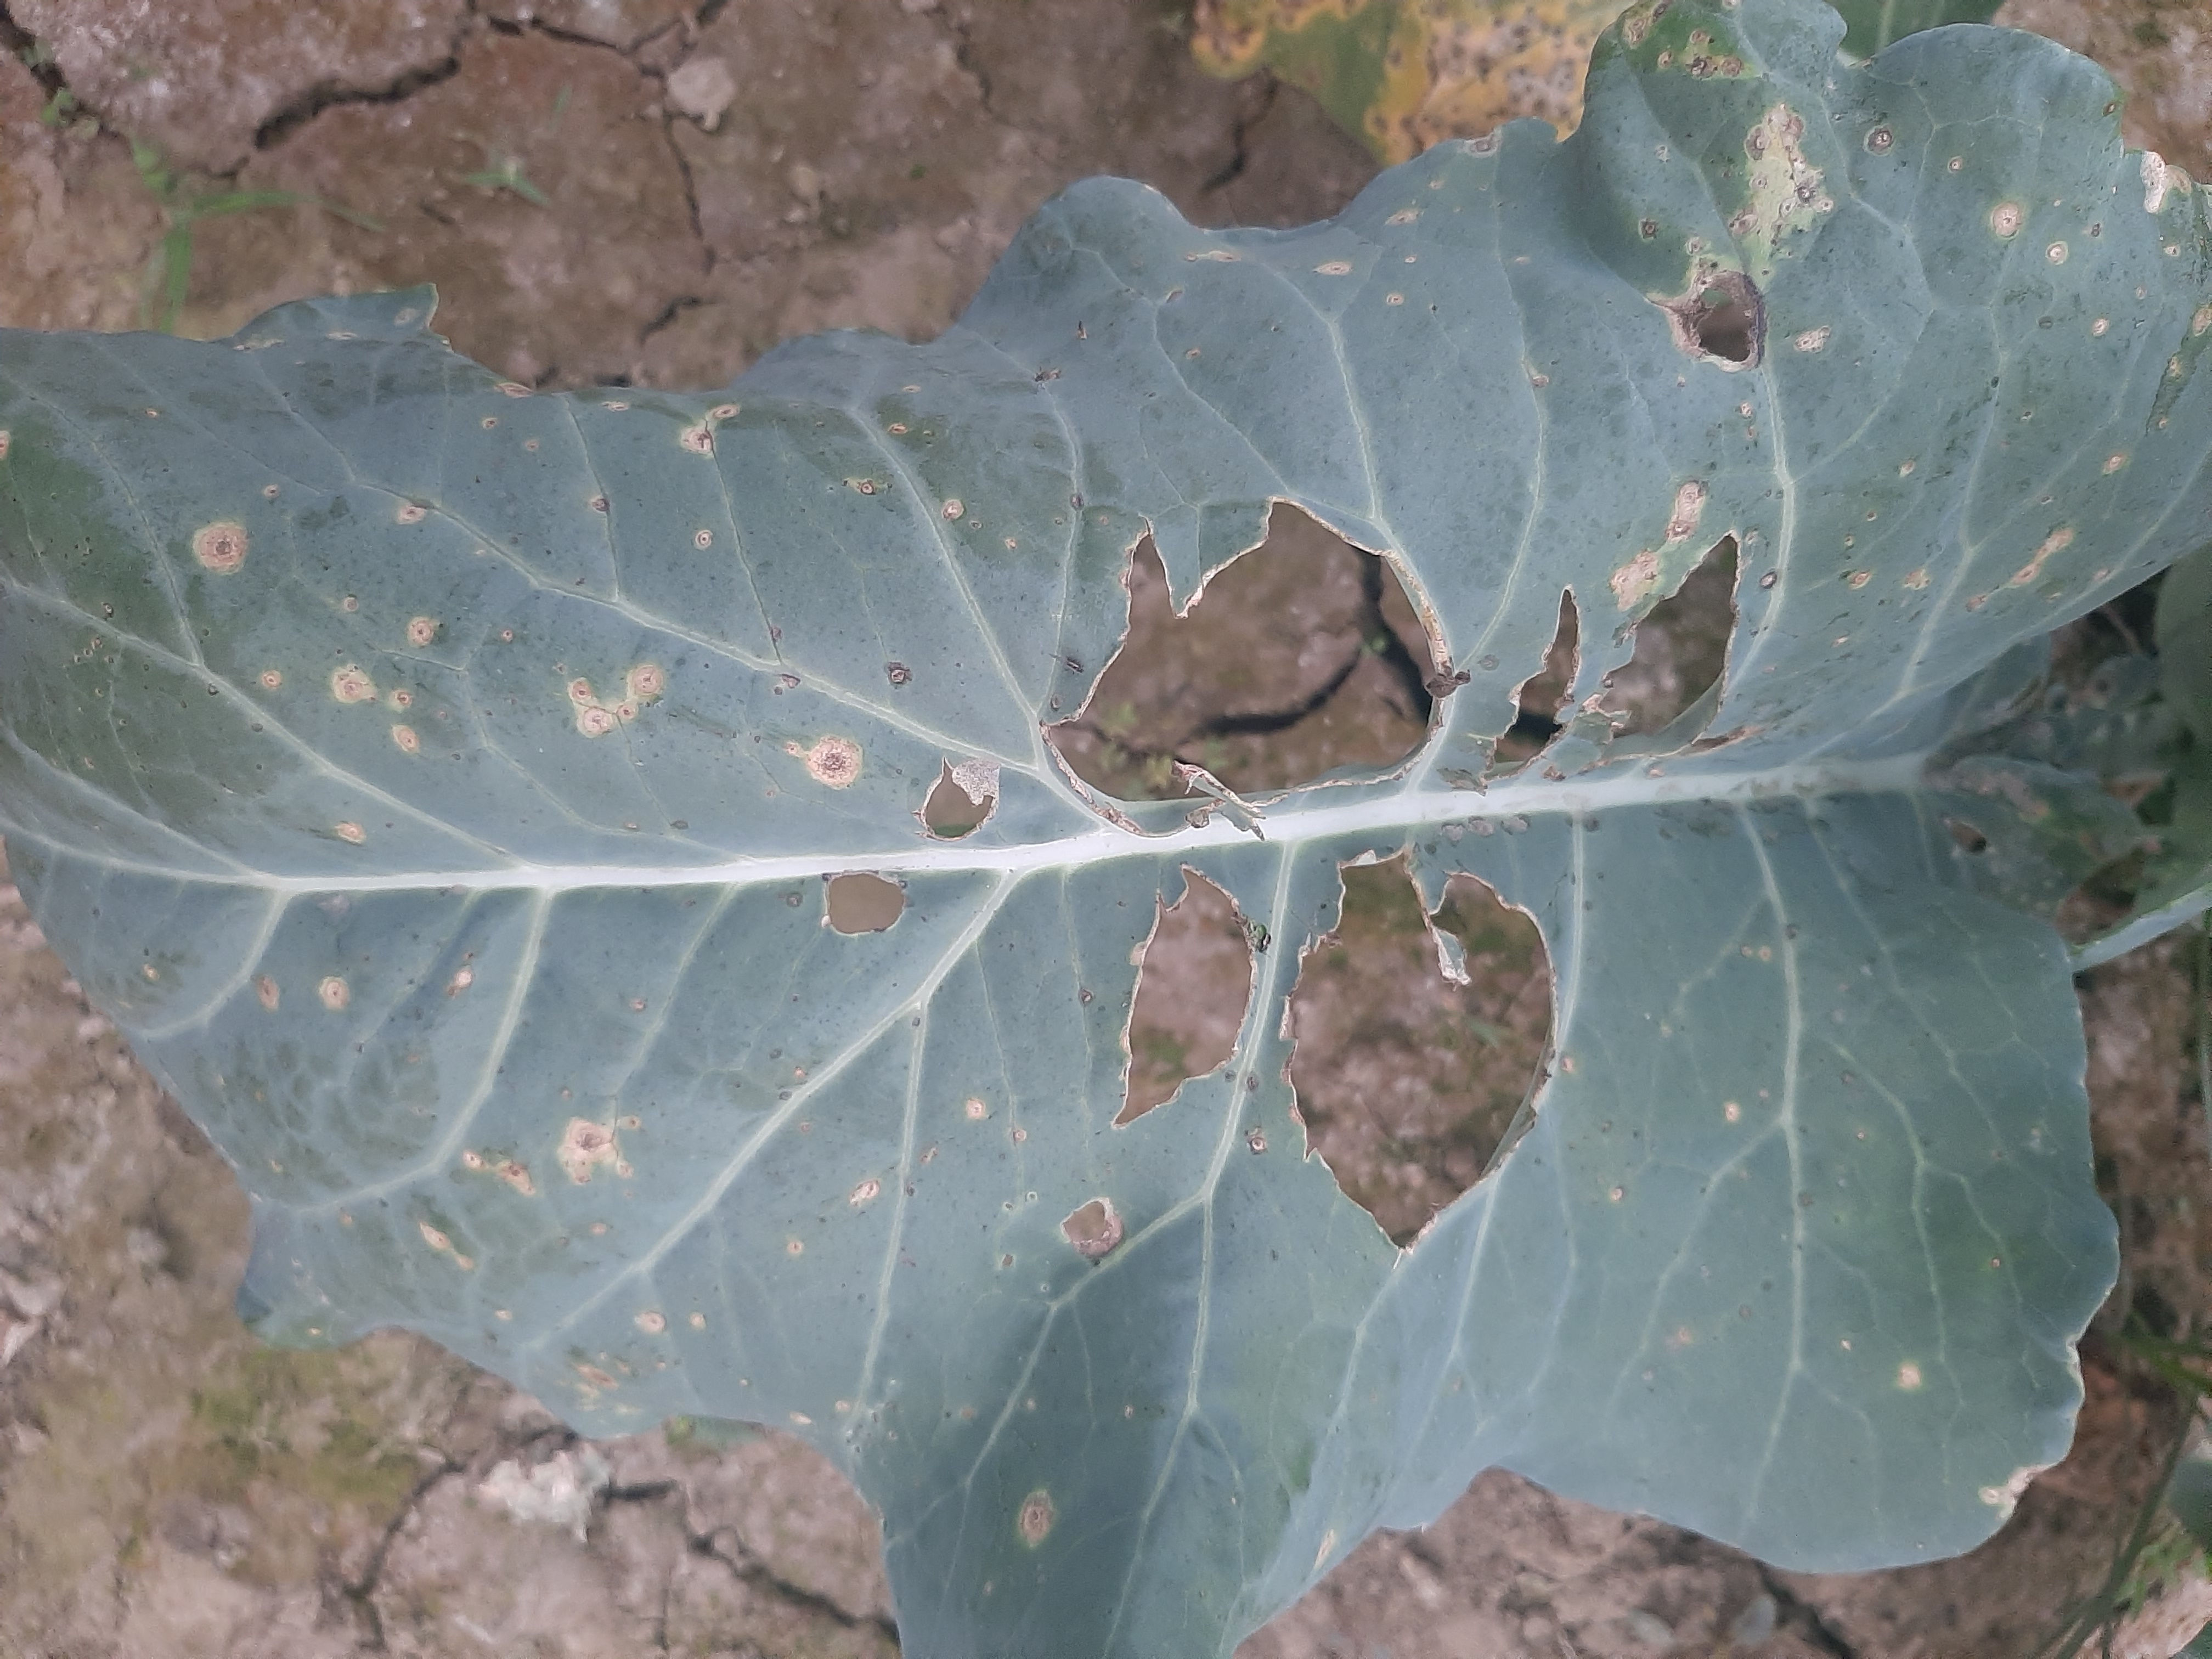
Label: Black Rot